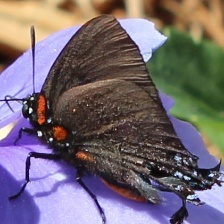
Species: PURPLE HAIRSTREAK